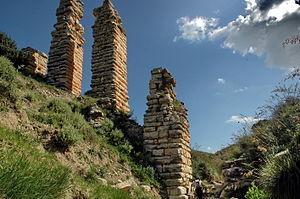
Ruines du pont aqueduc de Jemma-Zama sur l'oued Kraffez
Les aqueducs romains ont laissé de nombreux vestiges, notamment des ponts-aqueducs comme le pont du Gard en France, l'aqueduc de Ségovie en Espagne, l'aqueduc de Carthage en Tunisie. Cependant, la plus grande partie du parcours de ces aqueducs était souterraine, et bien moins spectaculaire que les ponts et viaducs qui persistent encore.
Cette liste des monuments classés du gouvernorat de Siliana est une liste des monuments historiques et archéologiques protégés et classés du gouvernorat de Siliana établie par l'Institut national du patrimoine de Tunisie.